Charles Heath

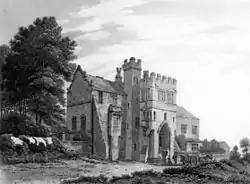
Saighton Grange (1817, engraving after George Pickering)

He was the illegitimate son of James Heath, a successful engraver who enjoyed the patronage of King George III and successive monarchs. Early in life he became a fellow of the Society of British Artists, and contributed for some years to their exhibitions.